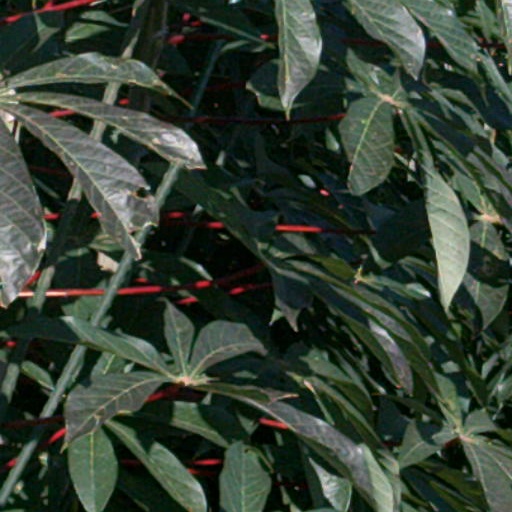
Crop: cassava